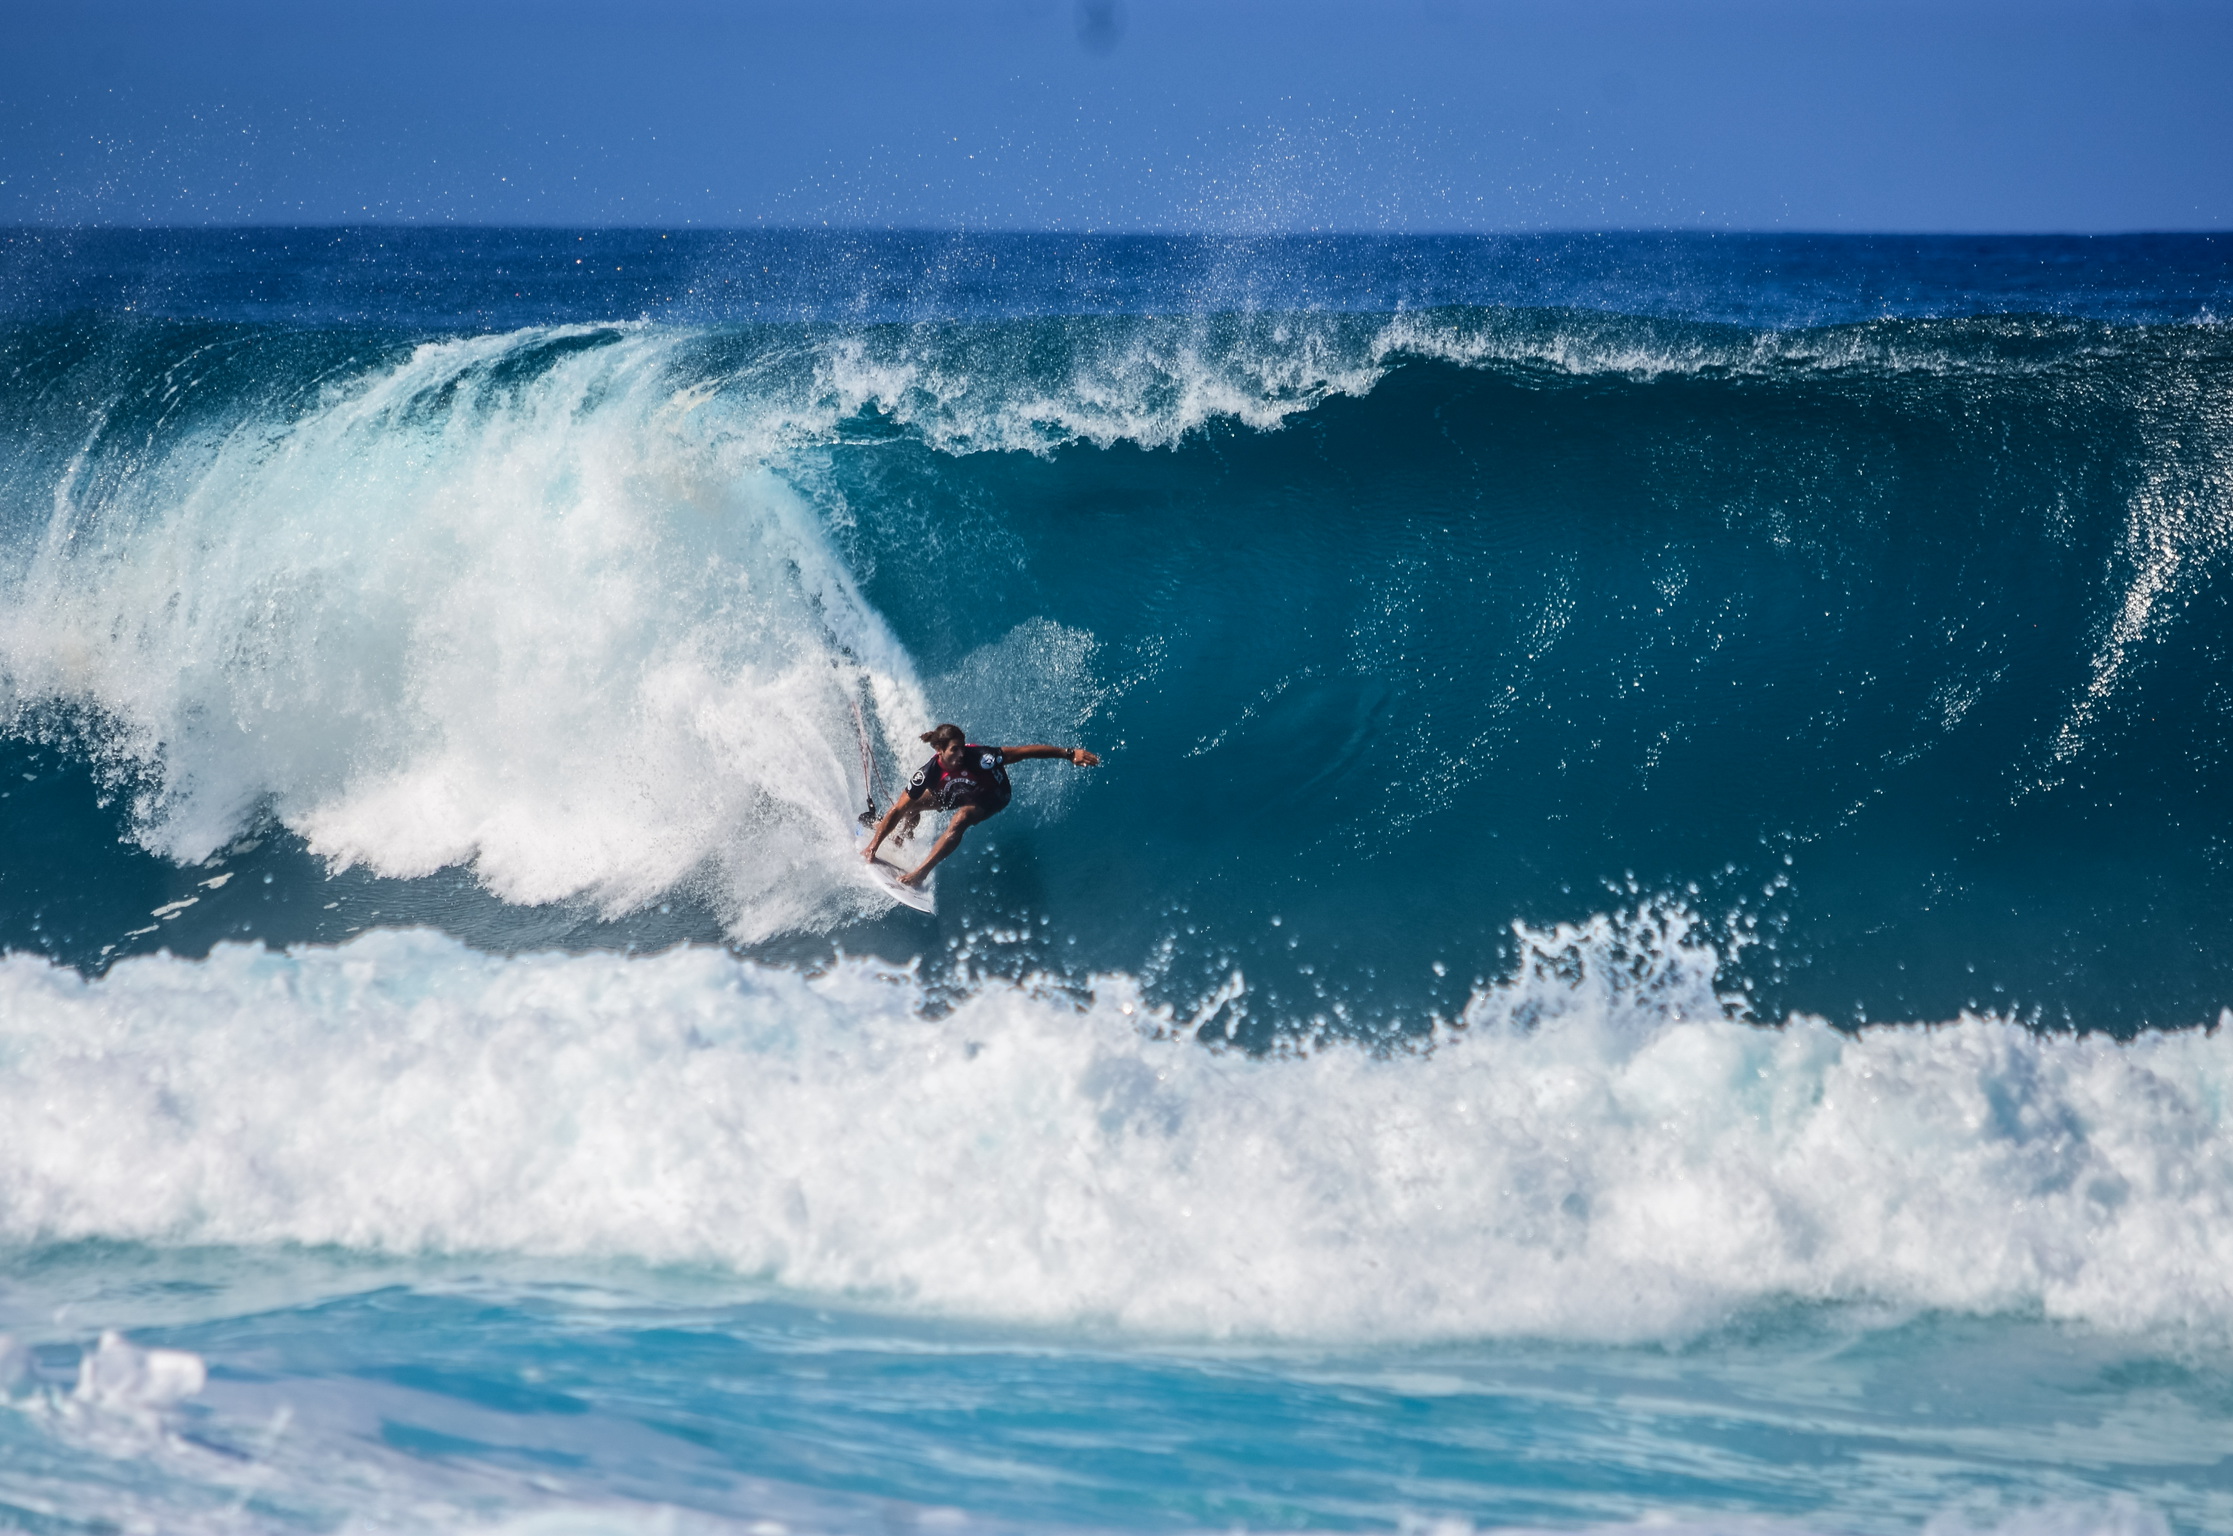
man, beach, sea, ocean, person, wave, surfer, surfing, sailing, surfboard, extreme sport, waves, sports, windsurfing, water sport, wind wave, boardsport, surfing equipment and supplies, surface water sports, individual sports, bodyboarding